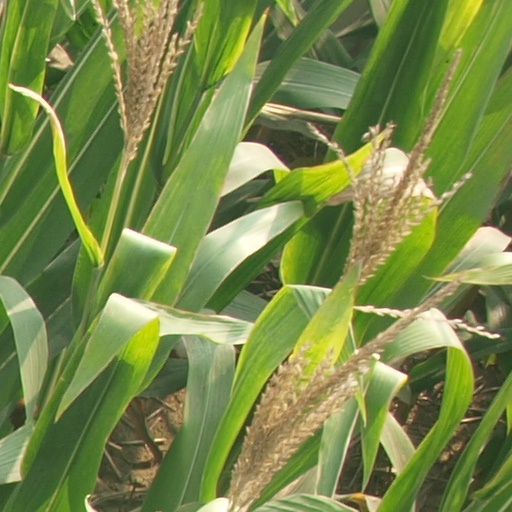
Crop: maize; corn